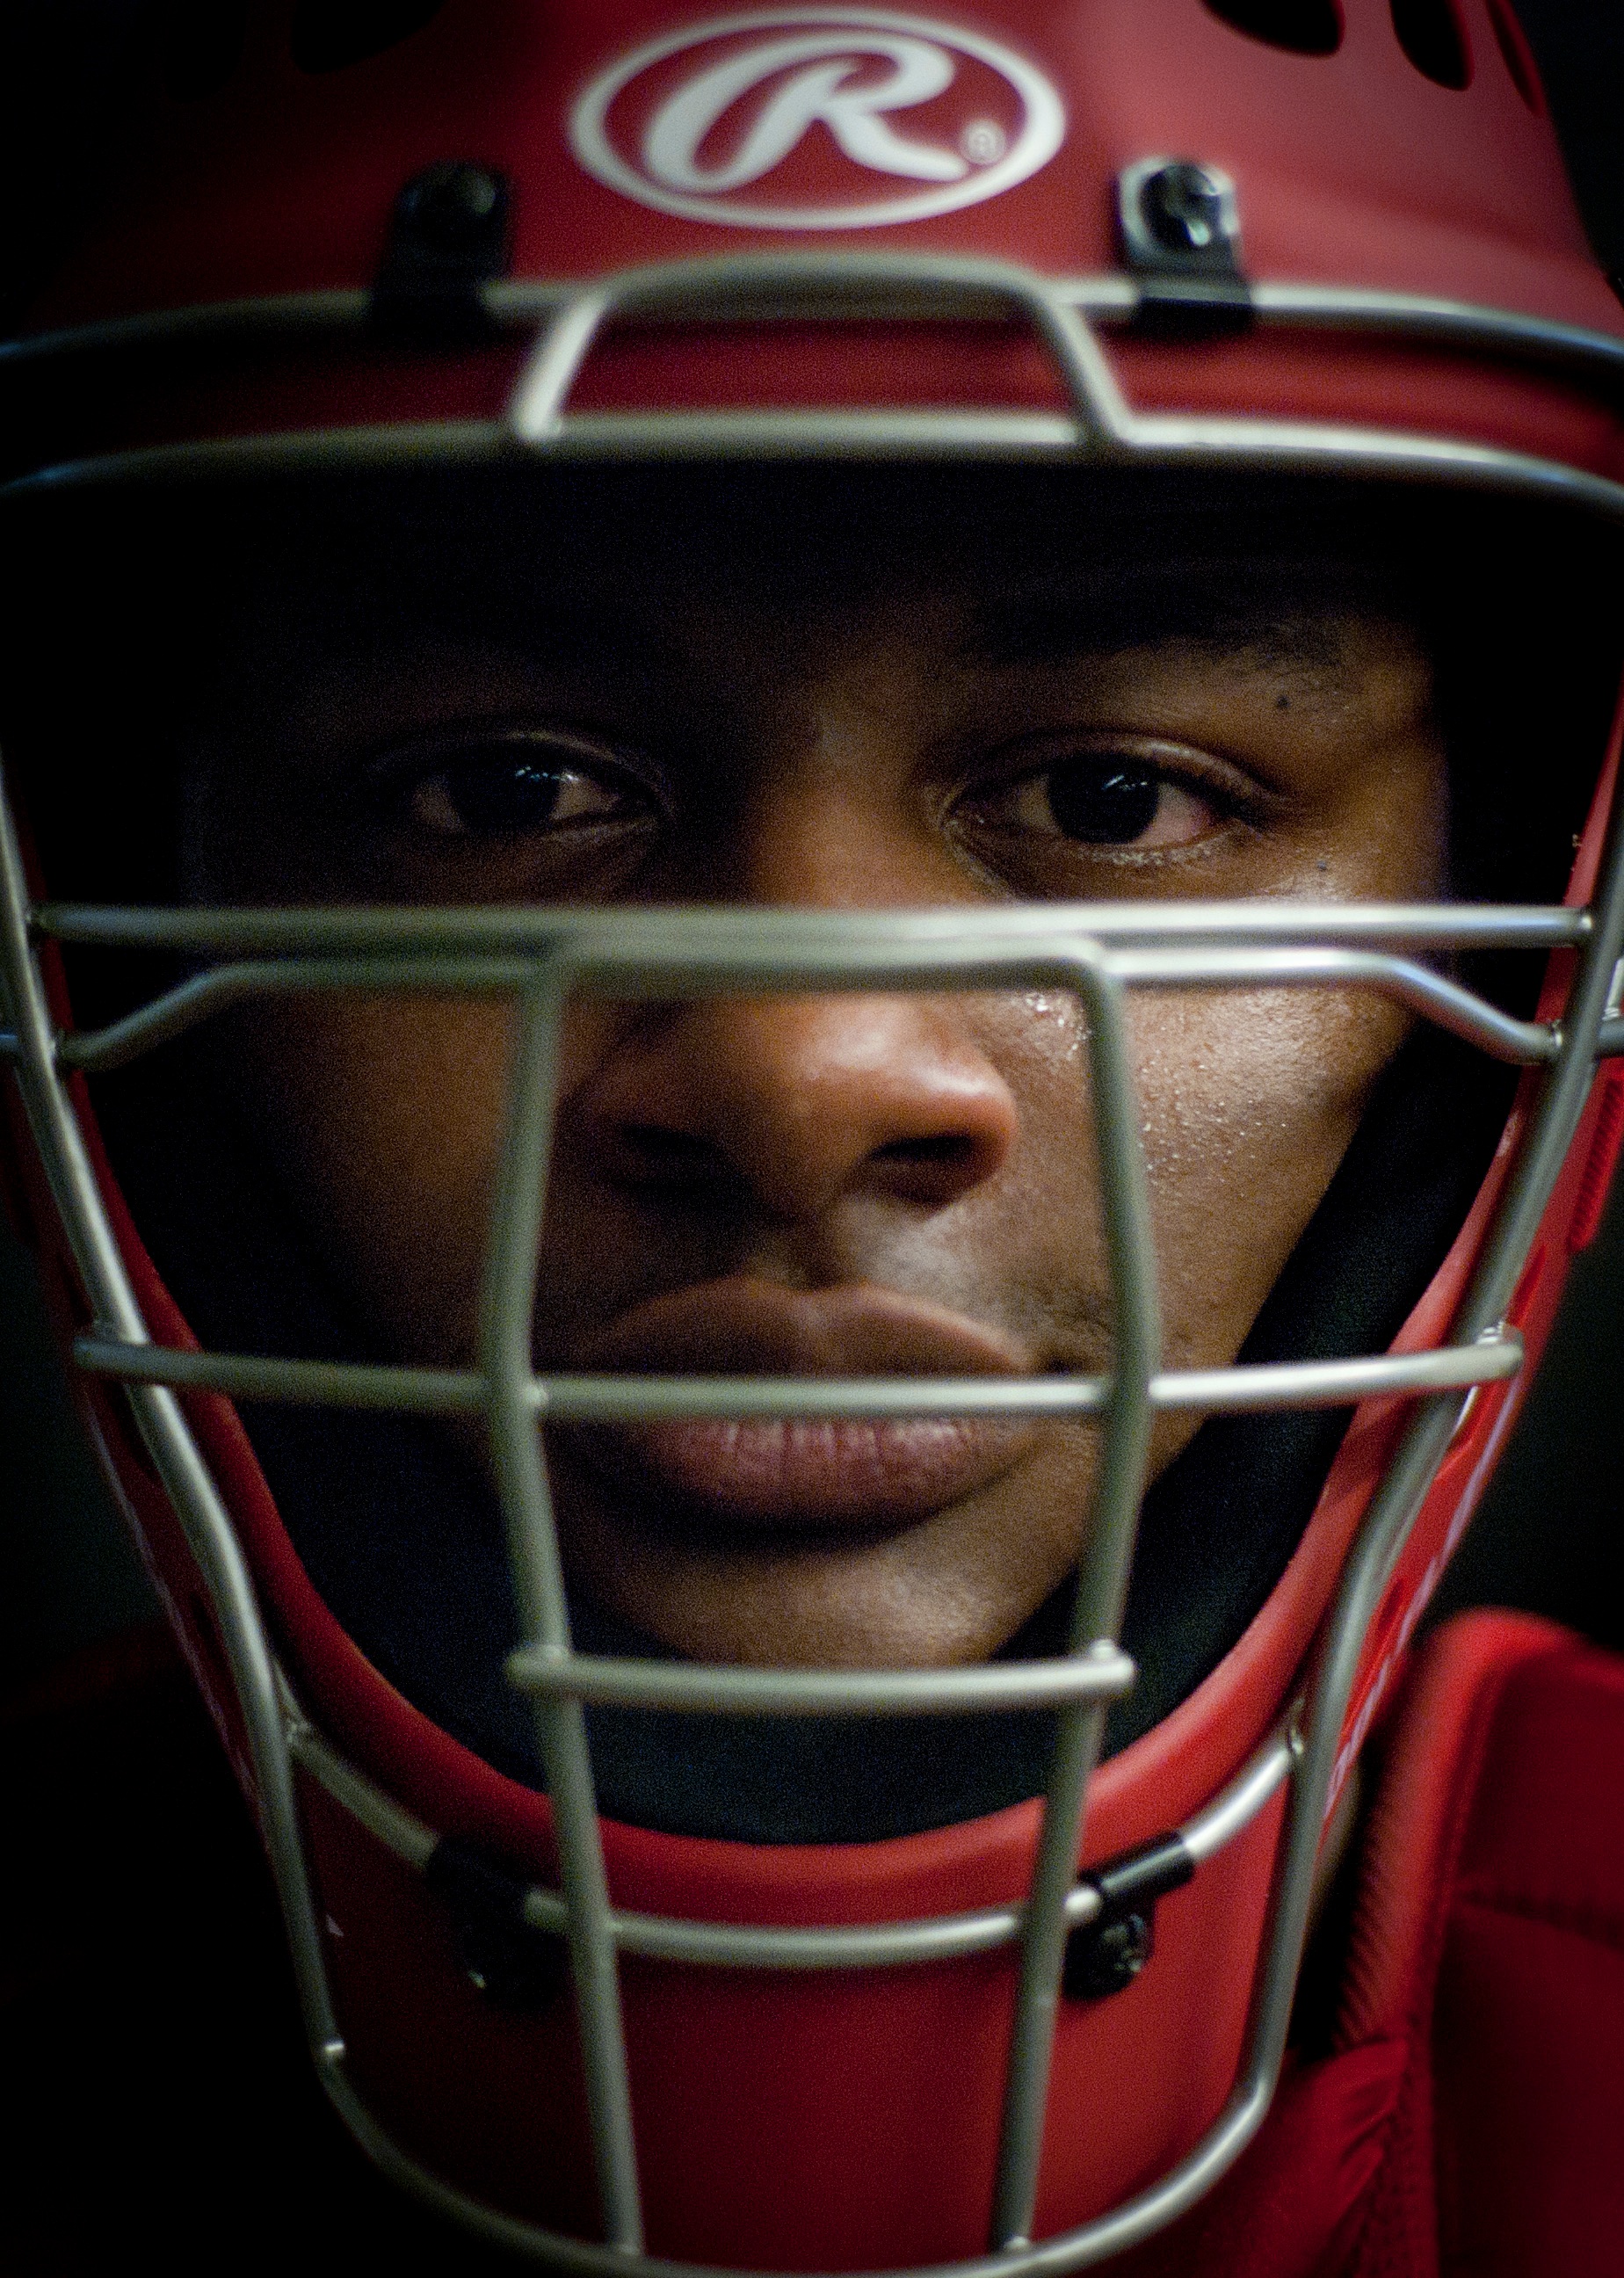
red, clothing, headgear, helmet, costume, football player, face mask, football helmet, personal protective equipment, football equipment and supplies, protective equipment in gridiron football, hockey protective equipment, goaltender mask, protective gear in sports